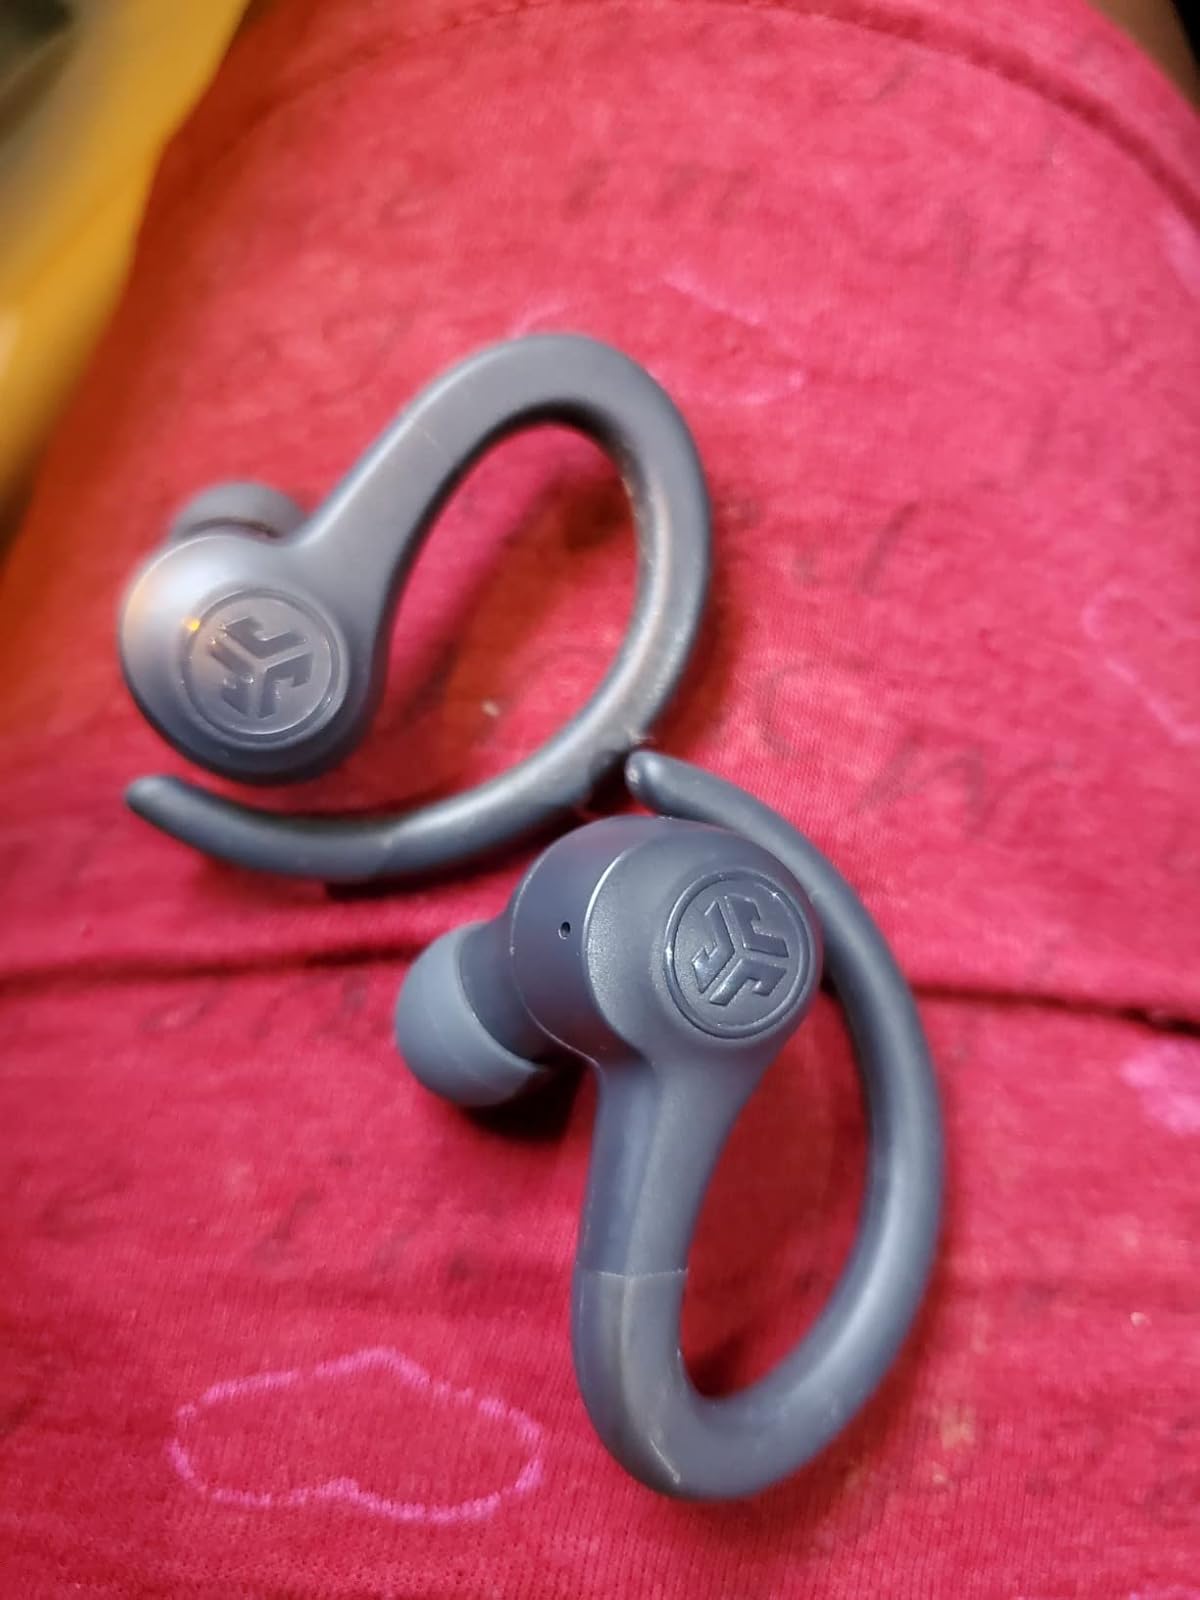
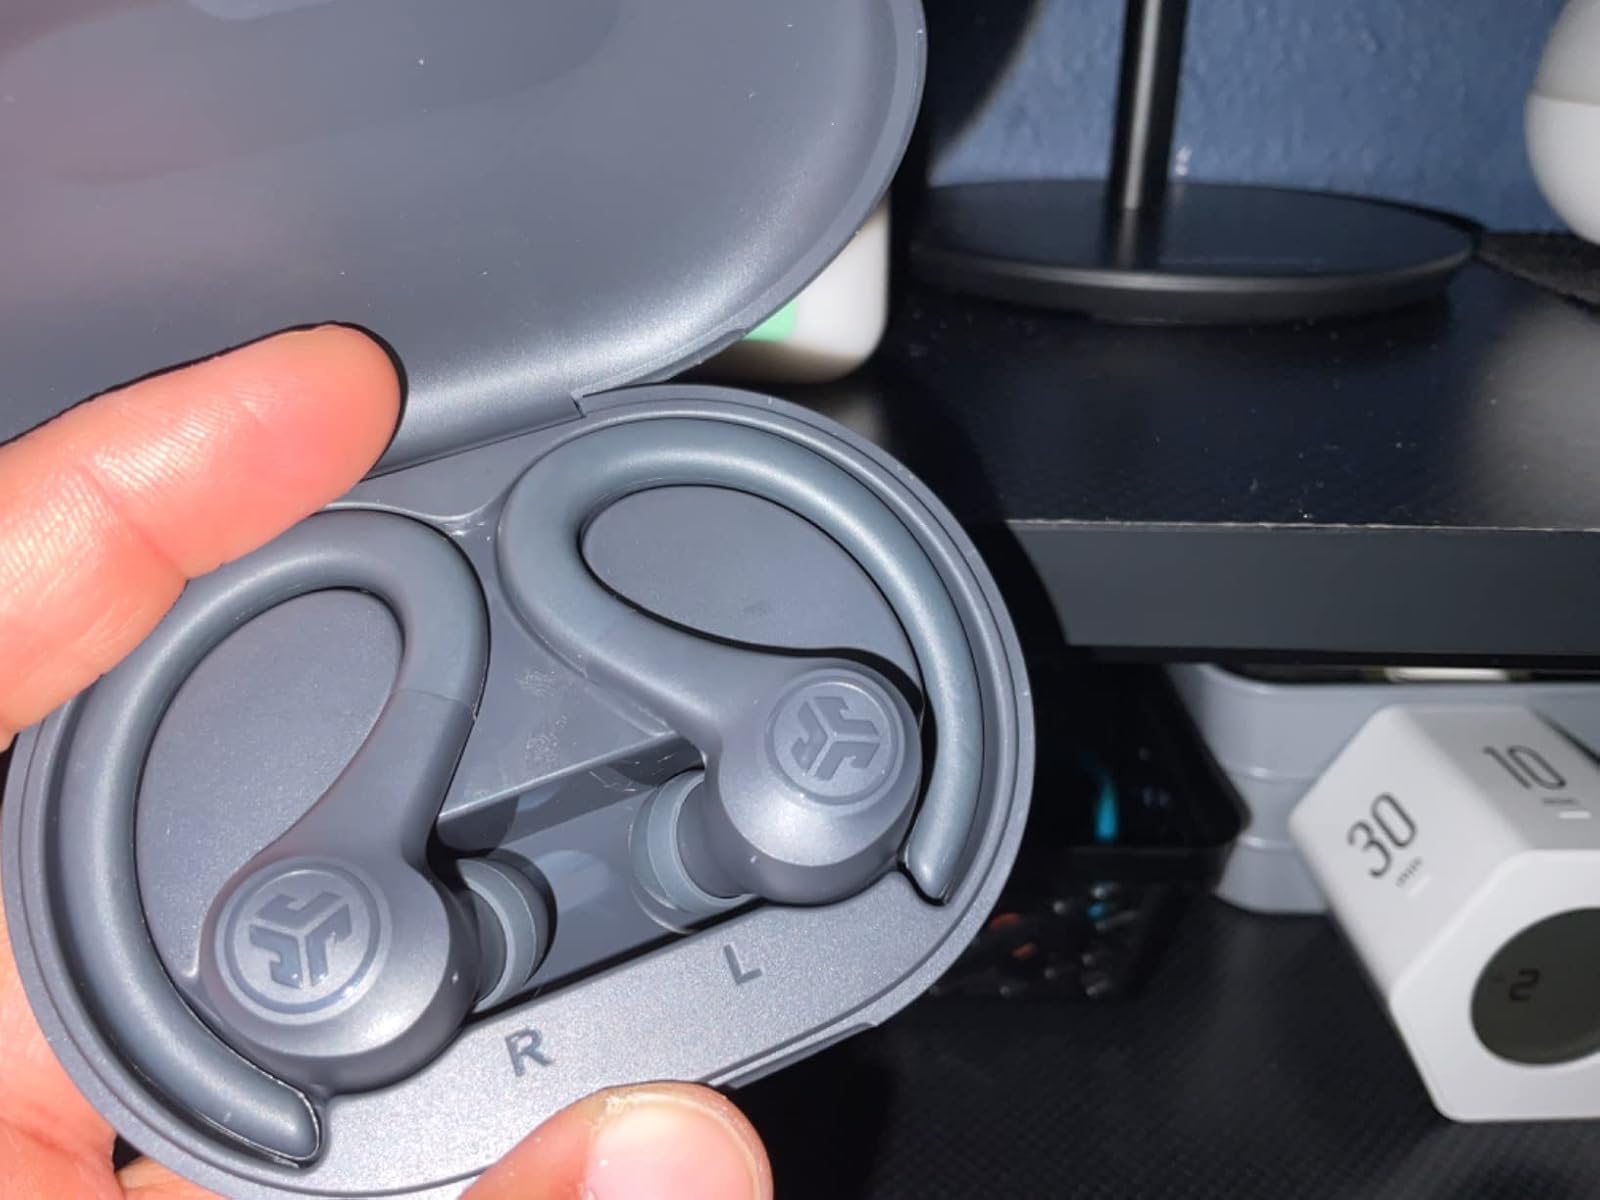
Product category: earbuds
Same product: yes